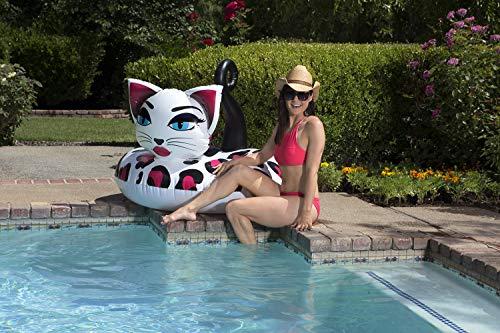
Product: Poolmaster 48-Inch Swimming Pool Tube Float, Kitty
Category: Toys & Games | Sports & Outdoor Play | Pools & Water Toys | Pool Toys | Swim Rings
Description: Large-profile cat inner tube for on-the-water lounging.
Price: $21.92
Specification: ProductDimensions:42x42x12inches|ItemWeight:1.8pounds|ShippingWeight:1.8pounds(Viewshippingratesandpolicies)|DomesticShipping:ItemcanbeshippedwithinU.S.|InternationalShipping:ThisitemcanbeshippedtoselectcountriesoutsideoftheU.S.LearnMore|ASIN:B078KGCT23|Itemmodelnumber:87156|Manufacturerrecommendedage:8yearsandup